List of Solar System objects by greatest aphelion

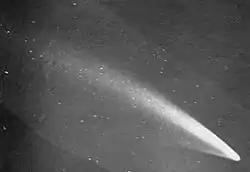
C/1910 A1 during its 1910 close approach

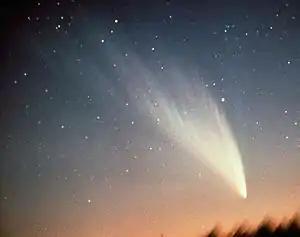
Comet West in 1976

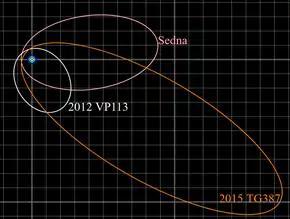
Orbits of three known sednoids: Sedna, , and Leleākūhonua

Examples of comets with a more well-determined orbit. Comets are extremely small relative to other bodies and hard to observe once they stop outgassing (see Coma (cometary)). Because they are typically discovered close to the Sun, it will take some time even thousands of years for them to actually travel out to great distances. The "Whipple" proposal might be able to detect Oort cloud objects at great distances, but probably not a particular object.